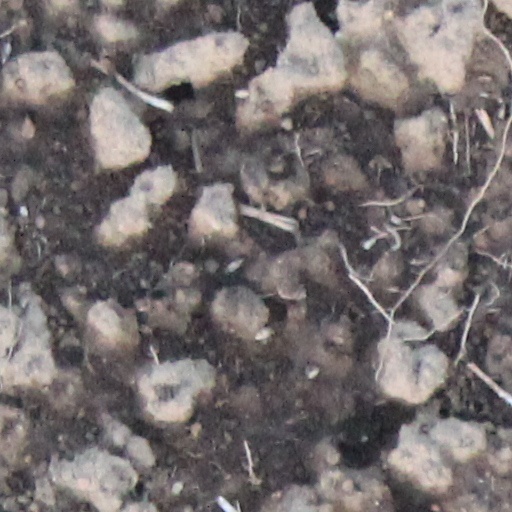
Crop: wheat